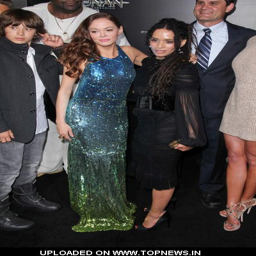
martial artist , actors - arrivals